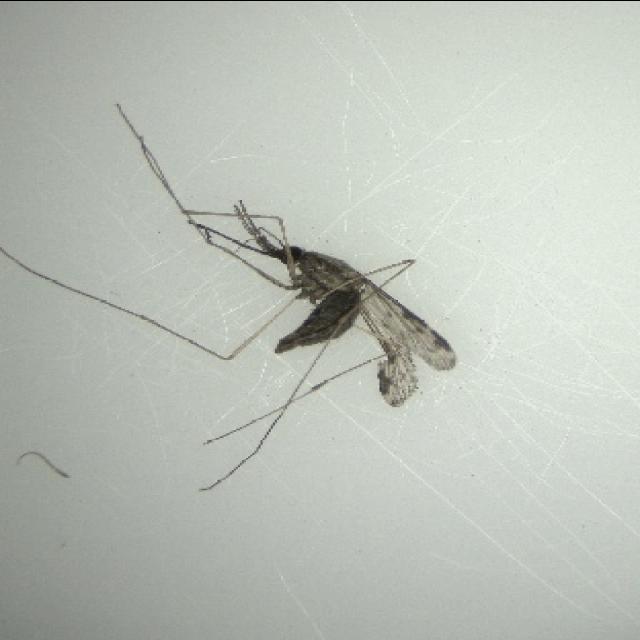
Species: anopheles_sinensis